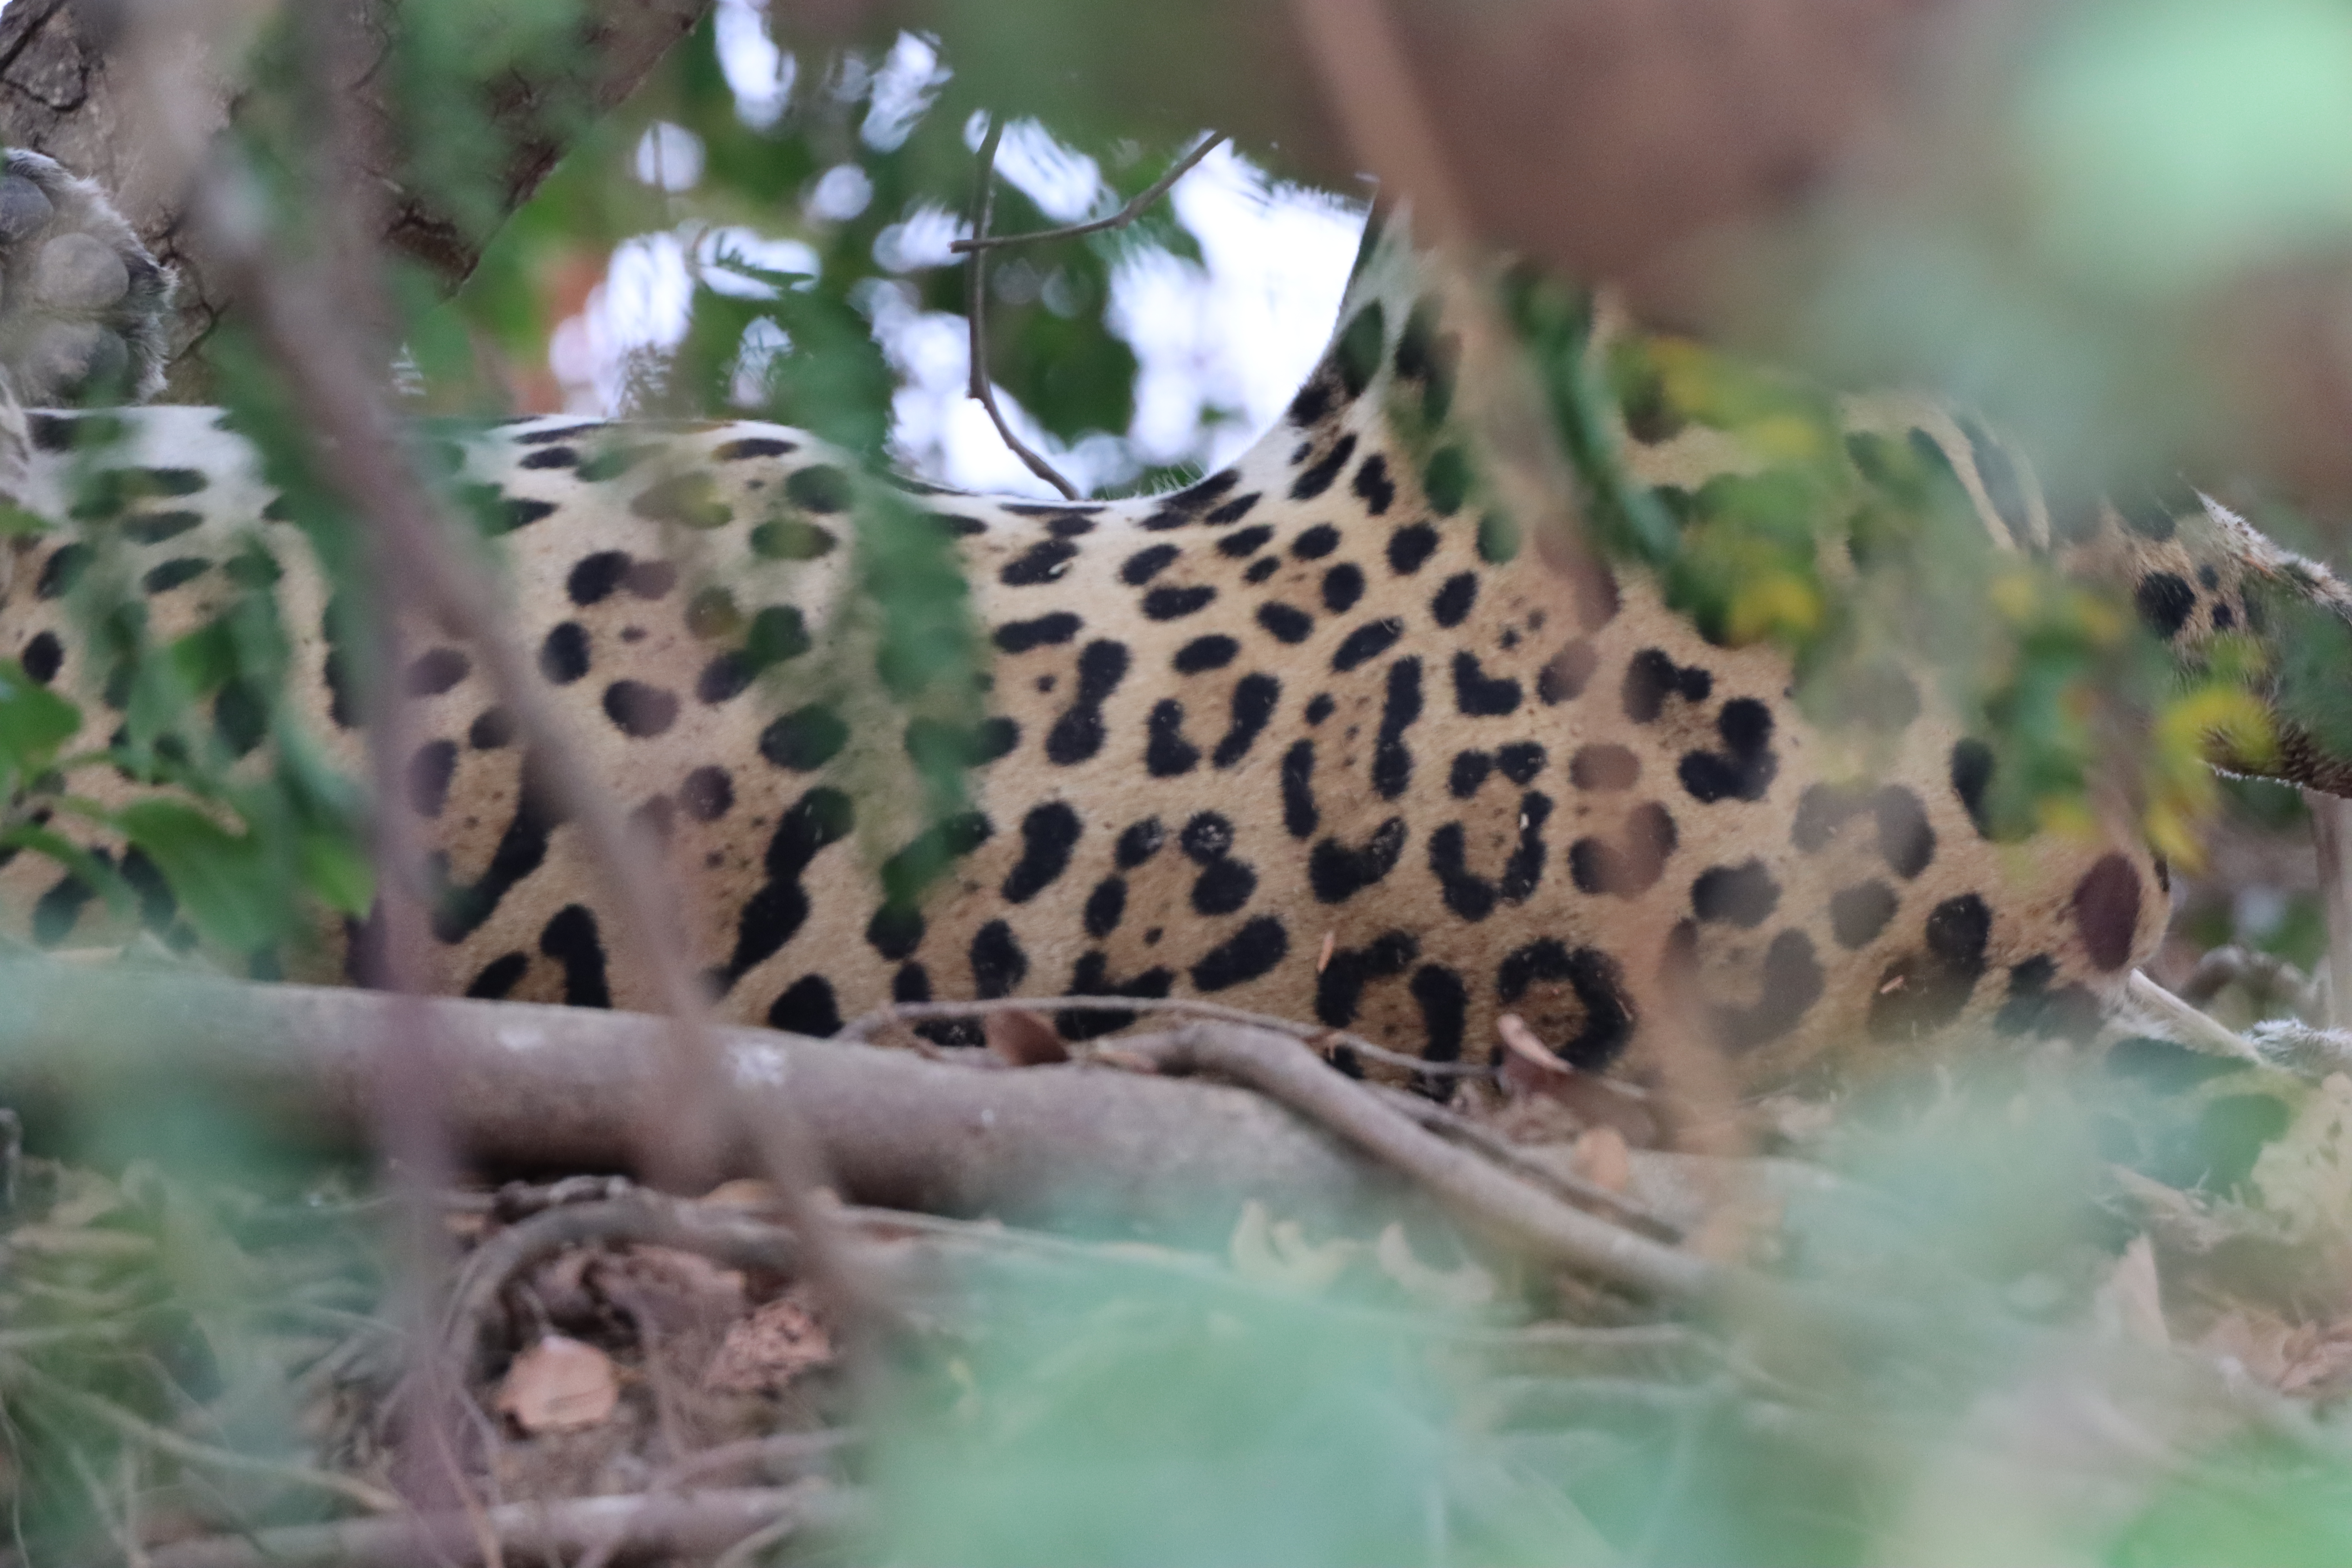
Jaguar: Bororo